Diego Trujillo

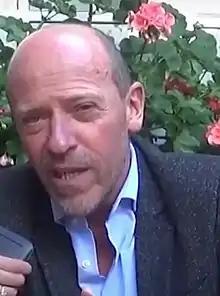
Trujillo in 2017

Diego Ignacio Trujillo Dangond (born June 30, 1960) is a Colombian film and television actor. He is best known for playing Walter Blanco in "Metástasis", a Colombian remake of "Breaking Bad".